Orie Leon Phillips

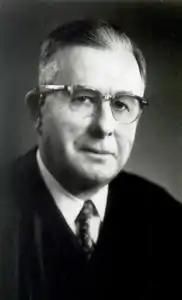

Orie Leon Phillips (November 20, 1885 – November 14, 1974) was a United States circuit judge of the United States Court of Appeals for the Tenth Circuit and previously was a United States district judge of the United States District Court for the District of New Mexico.